Joe Elliott

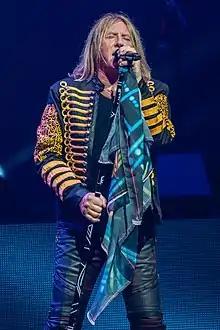
Elliott in 2018

Joseph Thomas Elliott (born 1 August 1959) is an English singer-songwriter, best known as the lead singer and one of the founder members of the hard rock band Def Leppard. He has also been the lead singer of the David Bowie tribute band the Cybernauts and the Mott the Hoople cover band Down 'n' Outz. He is one of the two original members of Def Leppard still in the band and one of the three to perform on every Def Leppard album. Elliott is known for his distinctive and wide ranging raspy vocals.